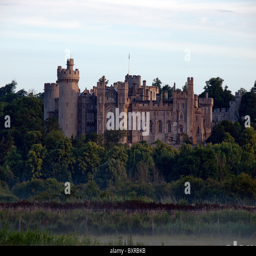
person sits on the banks